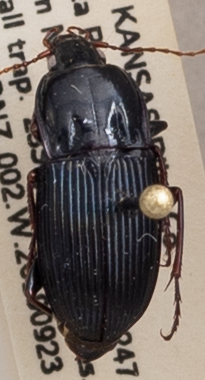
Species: Pterostichus permundus
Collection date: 2019-09-23
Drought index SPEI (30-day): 0.846
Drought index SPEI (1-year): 1.69
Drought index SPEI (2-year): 1.13